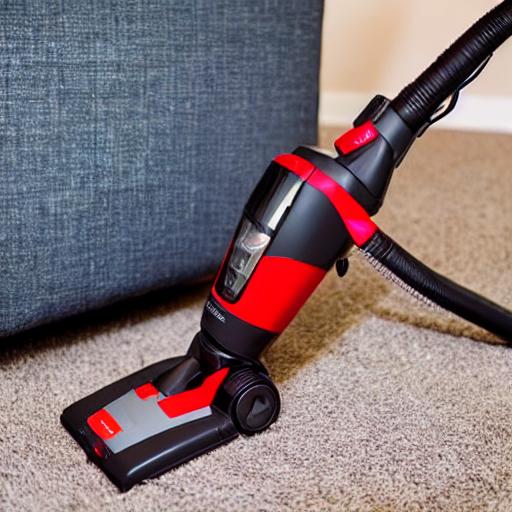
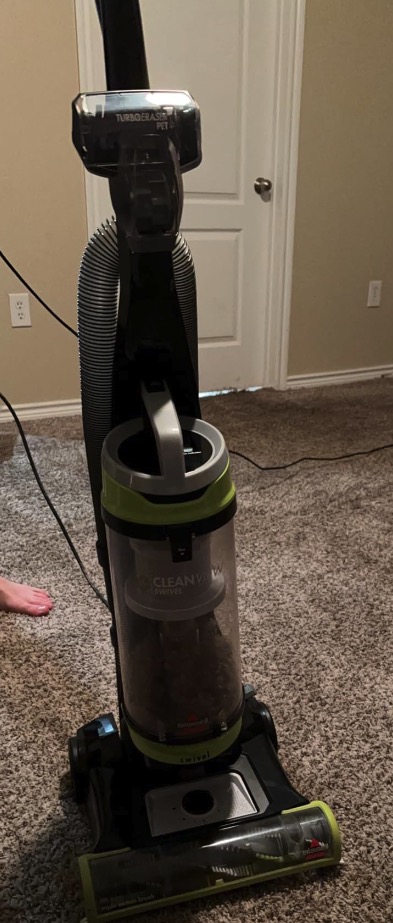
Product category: items_vacuum
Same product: no